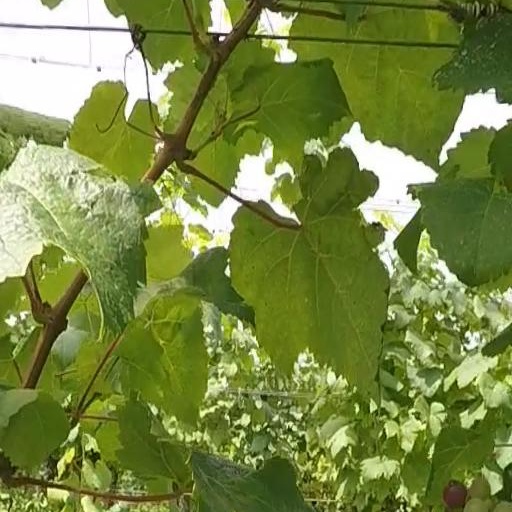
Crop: grape